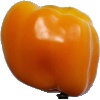
Label: Pepper Yellow 1